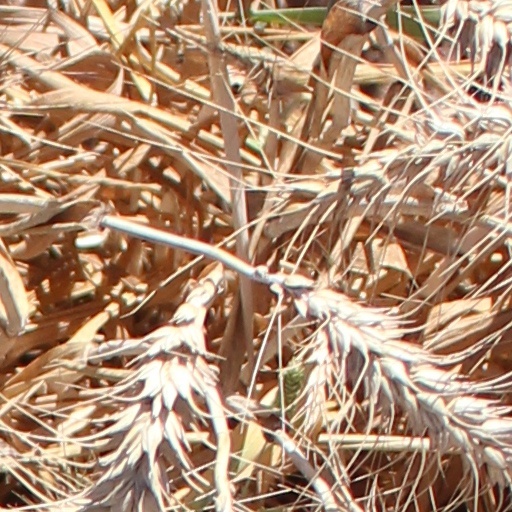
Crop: wheat